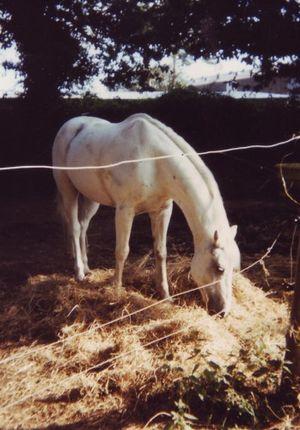
Non Stop, poney Connemara hongre, Côtes-d'Armor, Bretagne, France
Le Connemara est une race de poneys, originaire de la côte ouest éponyme de l'Irlande. Ses origines sont obscures. Il a connu de nombreux croisements au cours des siècles avant la création de la Connemara Breeder's Society en 1923 qui fixe les caractéristiques de la race et établit le premier stud-book édité en 1926. C'est un poney compact mais athlétique qui présente le plus souvent une robe grise. Poney de sport, le Connemara est polyvalent. Il se prête tant au dressage qu'au saut d'obstacles, où il se distingue particulièrement. La popularité du poney Connemara s'est étendue à travers le monde. La France et l'Irlande possèdent le cheptel le plus important.